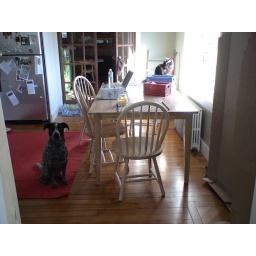
New table in the kitchen